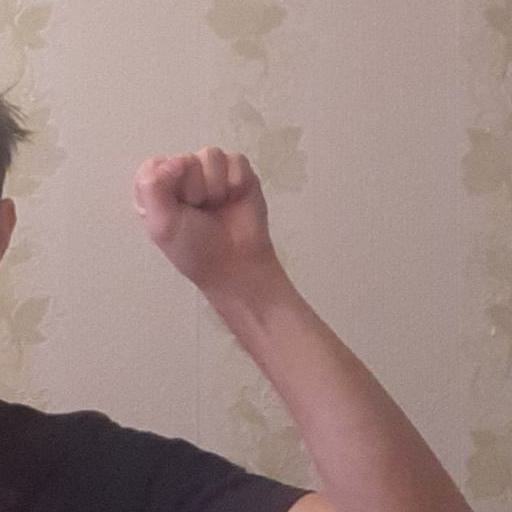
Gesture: fist